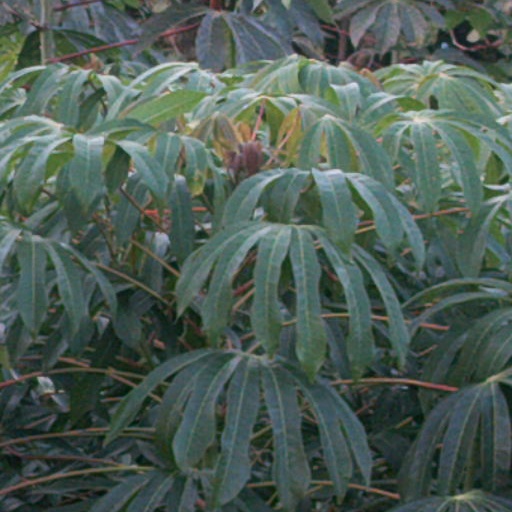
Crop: cassava